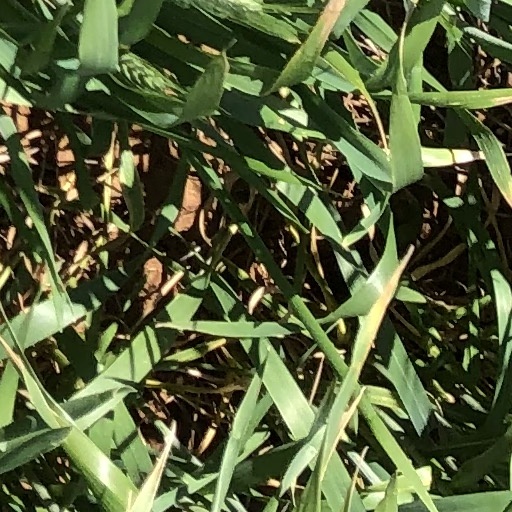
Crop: wheat